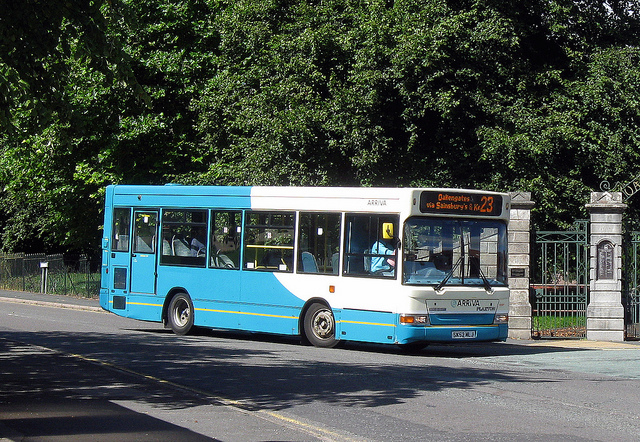
A bus that is driving down the road.

A white and blue bus parked in front of a gate.

A bus moves along a road in front of trees.

A blue and white public bus on the street with trees behind it.

A blue and white bus stopped at the side of a road near a park.